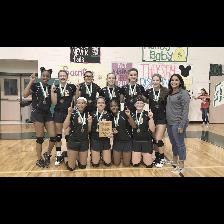
Label: Human